Meditation

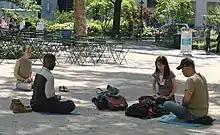
Meditating in Madison Square Park, New York City

"Dhikr" ("zikr") is a type of meditation within Islam, meaning remembering and mentioning God, which involves the repetition of the 99 Names of God since the 8th or 9th century. It is interpreted in different meditative techniques in Sufism or Islamic mysticism. This became one of the essential elements of Sufism as it was systematized traditionally. It is juxtaposed with "fikr" (thinking) which leads to knowledge. By the 12th century, the practice of Sufism included specific meditative techniques, and its followers practiced breathing controls and the repetition of holy words.